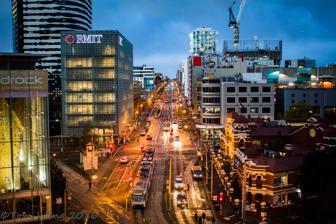
Building: RMIT Design Hub
Country: Australia
Year built: 2012
Educational / Institutional in Victoria, Australia Design Hub RMIT Building 100 RMIT Design Hub building (left) General information Type Educational / Institutional Address Corner Swanston and Victoria Streets Town or city Melbourne , Victoria Country Australia Coordinates 37°48′23″S 144°57′46″E / 37.806470°S 144.962722°E / -37.806470; 144.962722 Completed 2012 Client RMIT University Technical details Floor area 13,000 sqm Design and construction Architect(s) Sean Godsell Architects Architecture firm Peddle Thorp The RMIT Design Hub is a research, archive, exhibition, and studio space of the Royal Melbourne Institute of Technology in Melbourne , Australia located on the historic Carlton & United Breweries site. Completed in May 2012, the Design Hub was designed by Sean Godsell Architects in association with Peddle Thorp Architects . The building is featured in the science fiction film Predestination . Description The Design Hub has the capability of collecting passive solar energy throughout most of the day, as the surface is covered in operable disks, and has the potential to incorporate solar panels in the near future with its façade system. To achieve harvesting energy at an optimum level, ganged disks are fitted with an actuator that allows the disks to be exposed to the sun as much as possible. With the current material of sandblasted glass, the disks operate as a 'second skin' controlling solar gain and access. An internal computer controls this facade by adjusting each cell with rotational motors, according to Melbourne's daily weather. Additional self-sustaining features include the underground water tank, which stores grey water for reuse including flushing toilets, mechanical cooling requirements, and irrigation . The Design Hub consists of two buildings with a central forecourt in between. One building is for research and archives and the other is for exhibitions and working spaces. However, the buildings are connected at the basement level to allow delivery, movement, and storage of items. The planning of both buildings is organized in a linear manner around closed service rooms and cores. The spaces are fairly large and open due to the choice of materials. The circulation of the building is surrounded by long corridors which can also be transformed into gallery spaces where works can be hung on the walls. High ceilings, narrow corridors, and control of light within the space give a very dramatic atmosphere in the interior. Part of the open plan design is the arrangement of furniture which can be moved around depending on the usage of space. Another key feature of the building is the flexibility of spaces. The Research groups will be able to locate their work outside of the warehouse rooms. Key influences and design approach The Design Hub engages with contrasting eras, with the classic history of Shrine of Remembrance in Saint Kilda Road which marks the other end of Melbourne's public axis as well as its neighboring buildings. The vantage point from the roof of the Design Hub provides a clear view of Swanston Street, North of Latrobe Street as well as the Shrine which gives all the more reason for its occupants to go to the roof. Minimalism is the main design factor for the exterior façade, which consists of circular cells achieving a dynamic design. Inspiration for the lucid discs with its steel cylindrical structure came from the beer business that once ran on the CUB Brewery site. The intent for the Design Hub facade, however, is to encourage further use and research into solar energy. It is because of this that each solar panel can be replaced with innovative panels as the technology continues to develop. Research groups can now use this building to experiment and develop the technology, using its northern facade, dedicated to this research. The interior of the Design Hub is designed to encourage the various research groups to 'cross pollinate' ideas with each other, regardless of the relevance between each other's fields of practice. This, therefore, provides a learning environment that should create innovation in design for years to come. Influences that addressed the choice in materials of the interior, include RMIT being an industrial college, which is reflected in the use of galvanized steel industrial walkway grating as a cladding material on the walls, creating an industrial atmosphere. Environmentally sustainable design The Design Hub is a Greenstar Certified Project, achieving a 5-star Greenstar – Education Design v.1 rating from the Green Building Council of Australia . The Design Hub has a number of ESD features and incorporates strategies of water, waste and recycling management that contribute to its Greenstar rating. The outer skin of the Hub incorporates automated sunshading. The shade cells have been designed so that they can be easily replaced with solar cells as research into solar energy results in improved technology and the infrastructure for that evolution has been built into the façade and building management systems. This meets RMIT's request for future proofing the ESD performance of the building while at the same time enabling the university's solar research department to continue aspects of its research in situ - the entire building façade, in other words, has the capacity to be upgraded as solar technology evolves and may one day generate enough electricity to run the whole building. Perimeter air intakes incorporated into the double-glazed inner skin provide fresh air to the working environment which lowers energy consumption and provides a more desirable thermal comfort alternative to a wholly conditioned work environment. Lighting is sensor controlled by the BMS to reduce the need for artificial lighting when not required. Criticism Alan Davies, writing for The Urbanist , noted that many of the claims made for the building were unsubstantiated, particularly in relation to the capacity of the façade 'cells' to track the sun, as only a limited number can rotate, and these only on one axis.  Davies considered that portraying the 'capacity' to fit the cells with PV collectors as a virtue to be a 'stretch', and questioned the effectiveness of the façade either in terms of its role in façade shading, or any possible future role in generating power for the building. Criticisms have been levelled at the insular character of the building, which was considered antithetical to the role of a design education and research organization to invite public access and to make an appropriate response to activation of its urban setting. The Herald Sun noted problems with the façade in late 2014, with glass disks falling from the building necessitating protection of the footpath area below the building, while the causes of the façade failure were investigated. Awards 2013 The Victorian Architecture Medal - Australian Institute of Architects Victorian Chapter 2013 National Architecture Award for Public Architecture - Australian Institute of Architects National Awards 2013 The William Wardell Award for Public Architecture - Australian Institute of Architects Victorian Chapter 2013 COLORBOND® Award for Steel Architecture 2013 International Architecture Award , the Chicago Athenaeum and The European Centre for Architecture Art Design and Urban Studies Honorable Mention International Prize for Sustainable Architecture, International Awards, University of Ferrara Italy Bibliography Buxton, P 2013, 'Rapid Response Unit', RIBA Journal, August 2013 120:08, p 46 - 48 Crafti, S 2013, 'RMIT's Design Archives haven for the creative', The Age, 28 August, p. 33 Clarke, D 2013, 'Sean Godsell Architects', Houses, Issue 93, p11 - 20 Cleary, A (Managing Ed) 2013, Architect Victoria, Victorian Architecture Awards 2013, pp. 20–21, 54–55, 66–67, 100–101 Farrelly, E 2013, 'When a Square Building Flips Out', Architectural Record, Volume 201, No.5, pp. 104–109 Fortmeyer, R 2013, 'Buildings Show off New Moves', Architectural Record, Volume 201, No.5, pp. 110–111 Engberg, J 2013, 'RMIT DESIGN HUB', Architecture Australia, Volume 102, No.2, pp. 18–28 Do, E (Ed) 2013, 'RMIT Design Hub', Archiworld, No.215, p. 60-71 2013, 'Tough Subtlety', El Croquis, N.165 Rollo, J 2013, 'Happening discs', The Spectator Australia, Vol 321, No.9627, p.x Hockin, R 2013, 'Creative Hub', Mercedez Benz magazine, No.1.2013, pp. 54–57 Johnson, A 2013, 'RMIT Building 100: A City Archive', RMIT Design Archives Journal, Volume 2, Issue number 2, pp. 4–9 Edquist, H 2013, 'The Active Archive', RMIT Design Archives Journal, Volume 2, Issue number 2, pp. 10–15 Perkins, M 2012, 'Hub has designs on RMIT's creative types', The Saturday Age, 22 September, p. 5 Dal Co, F 2012, 'RMIT Design Hub - Melbourne, Australia', Casabella, No.815 - 816, pp. 116–151 Cornell, A 2012, 'Gardner's ReMIT', The Australian Financial Review Magazine, August 2012, pp. 26–34 Perkins, M, 2011, 'Smart sequins distinguish uni design hub', The Age, 12 October, p. 3. Gregory, R 2010, Skill – RMIT Design Hub', The Architectural Review, 1357, pp. 76–79 Cunningham, M 2009, 'A Hub of Activity', City, 16 July, p. 12. References